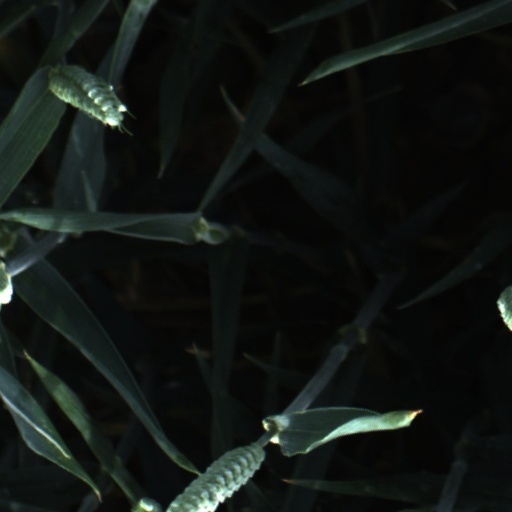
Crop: wheat